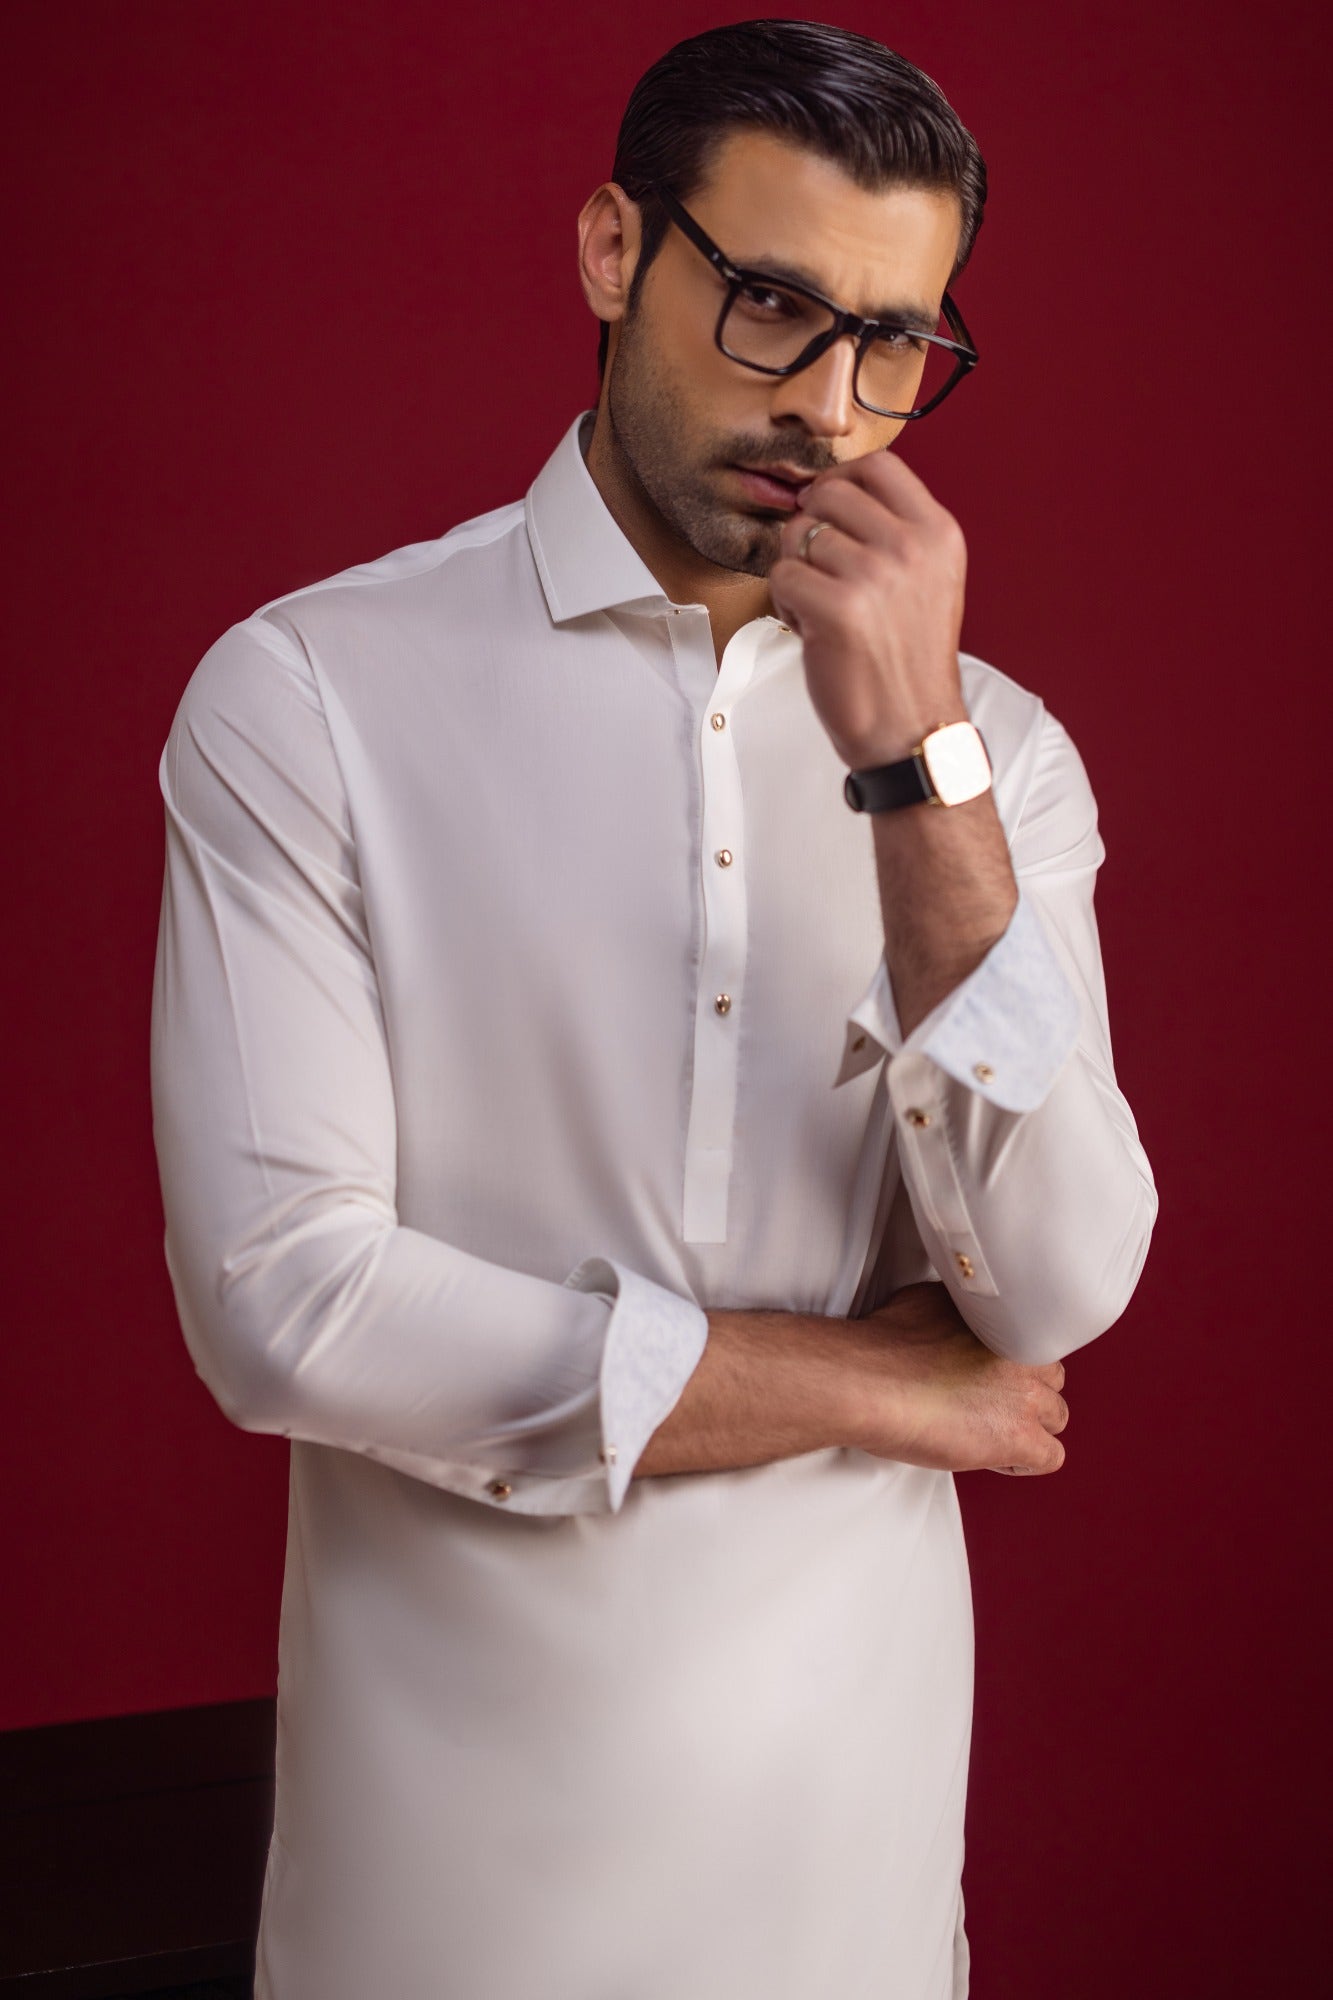
ivory khan regular fit dress tee